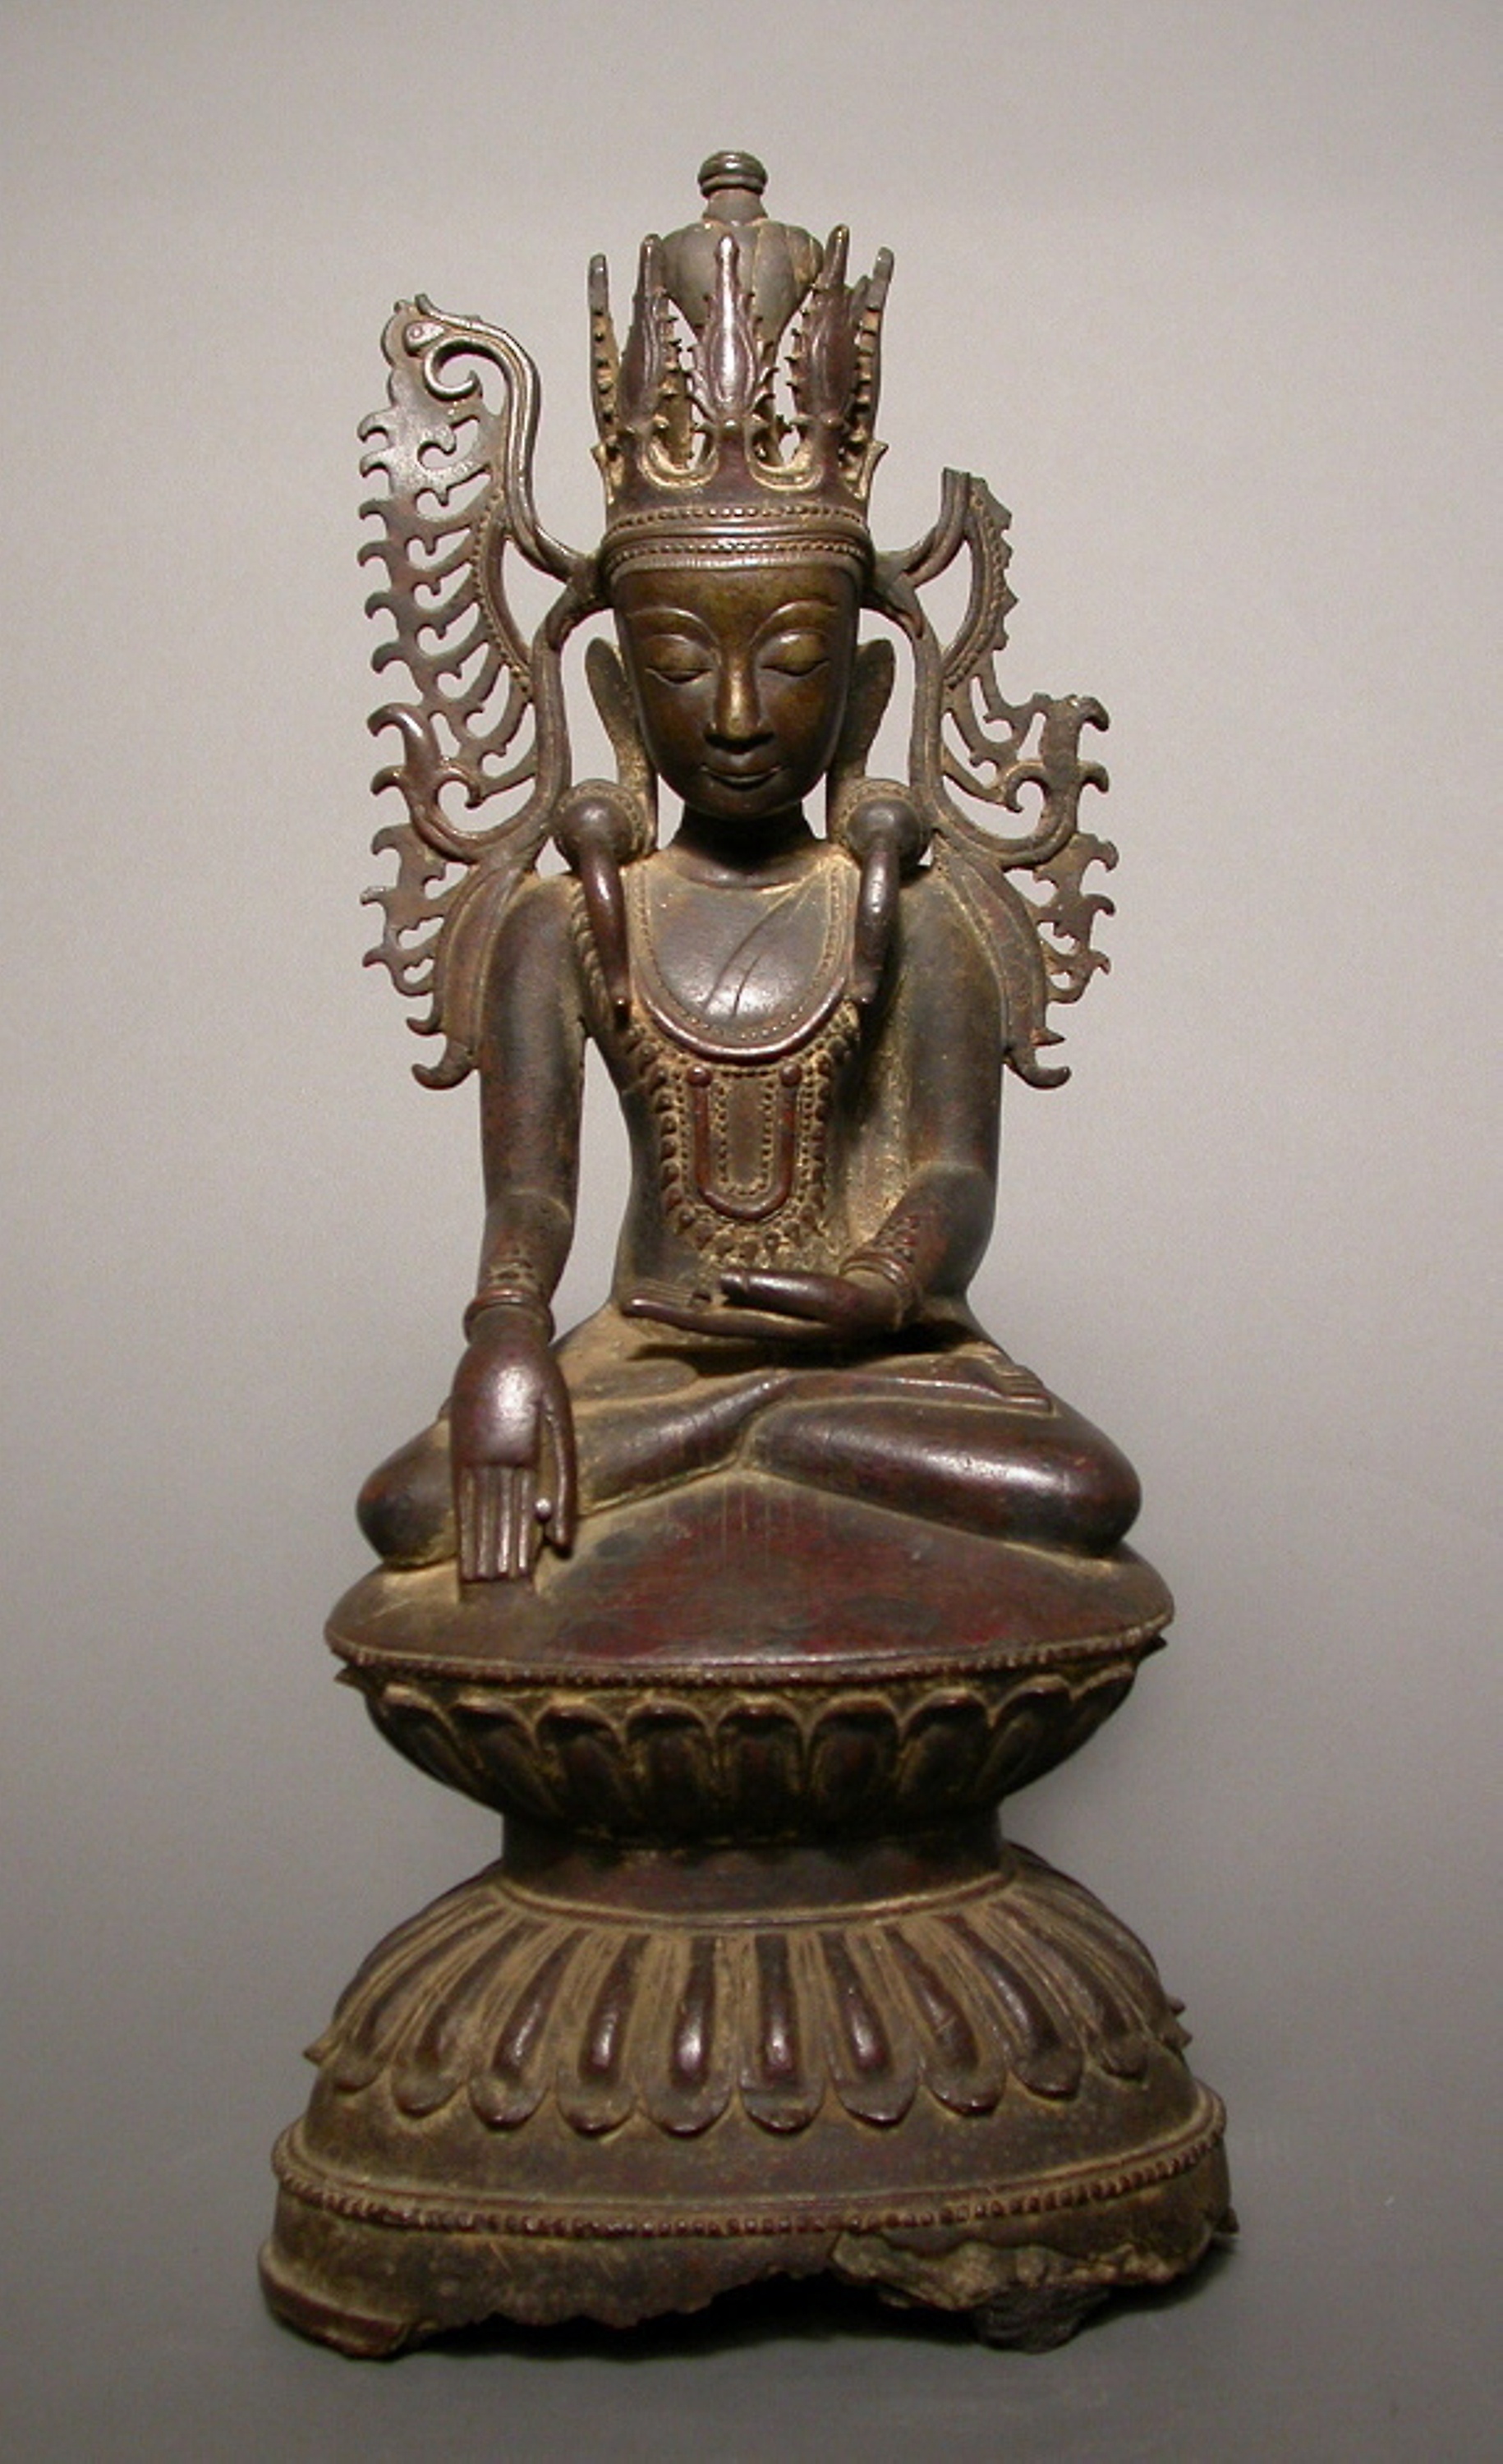
statue, metal, sculpture, artifact, brass, bronze, carving, material, ancient history, classical sculpture, antique, bronze sculpture, monument, figurine